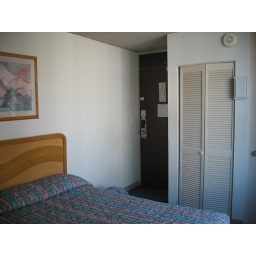
There was walking room around the bed for one person. SOOOO tiny. The bathroom was decent at least.